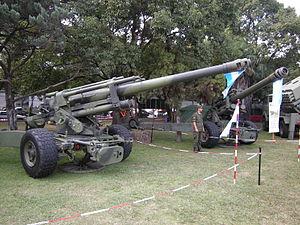
L’Armée argentine est la composante terrestre des forces armées argentines. Sa création remonte aux années 1806 et 1807, lorsque les forces britanniques avaient envahi Buenos Aires, la capitale de l'Argentine. Elle comporte exactement 52 556 hommes : 45 556 militaires et 7 000 civils. 5 449 sont des fonctionnaires, 22 118 des sous-officiers et 15 181 des soldats volontaires.